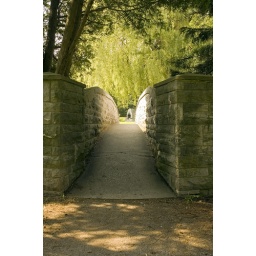
A stone bridge over the water at Webster's Falls.